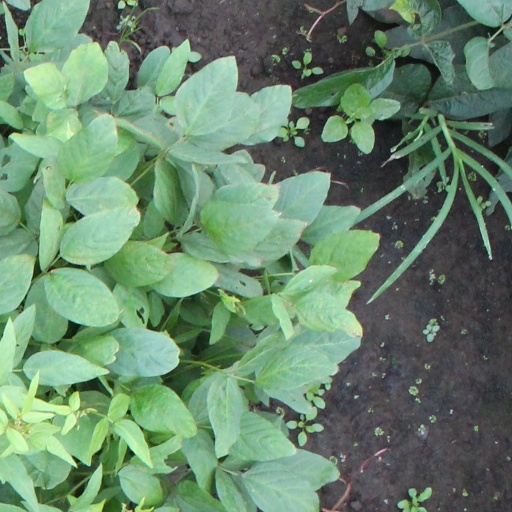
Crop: soybean